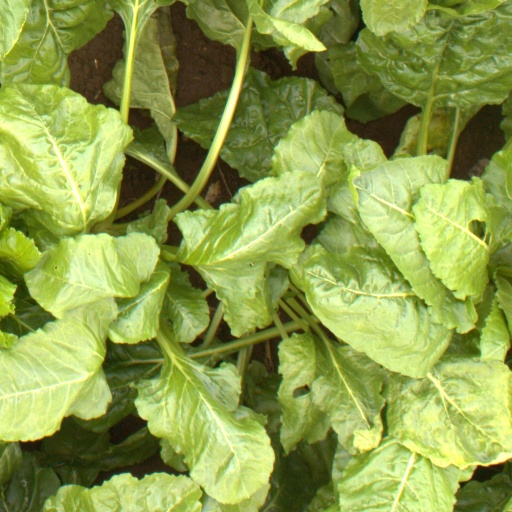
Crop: sugar beet